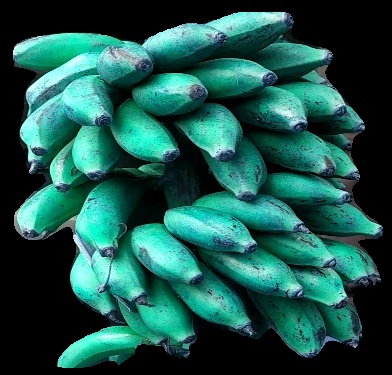
Variety: rasbale
Grade: grade3